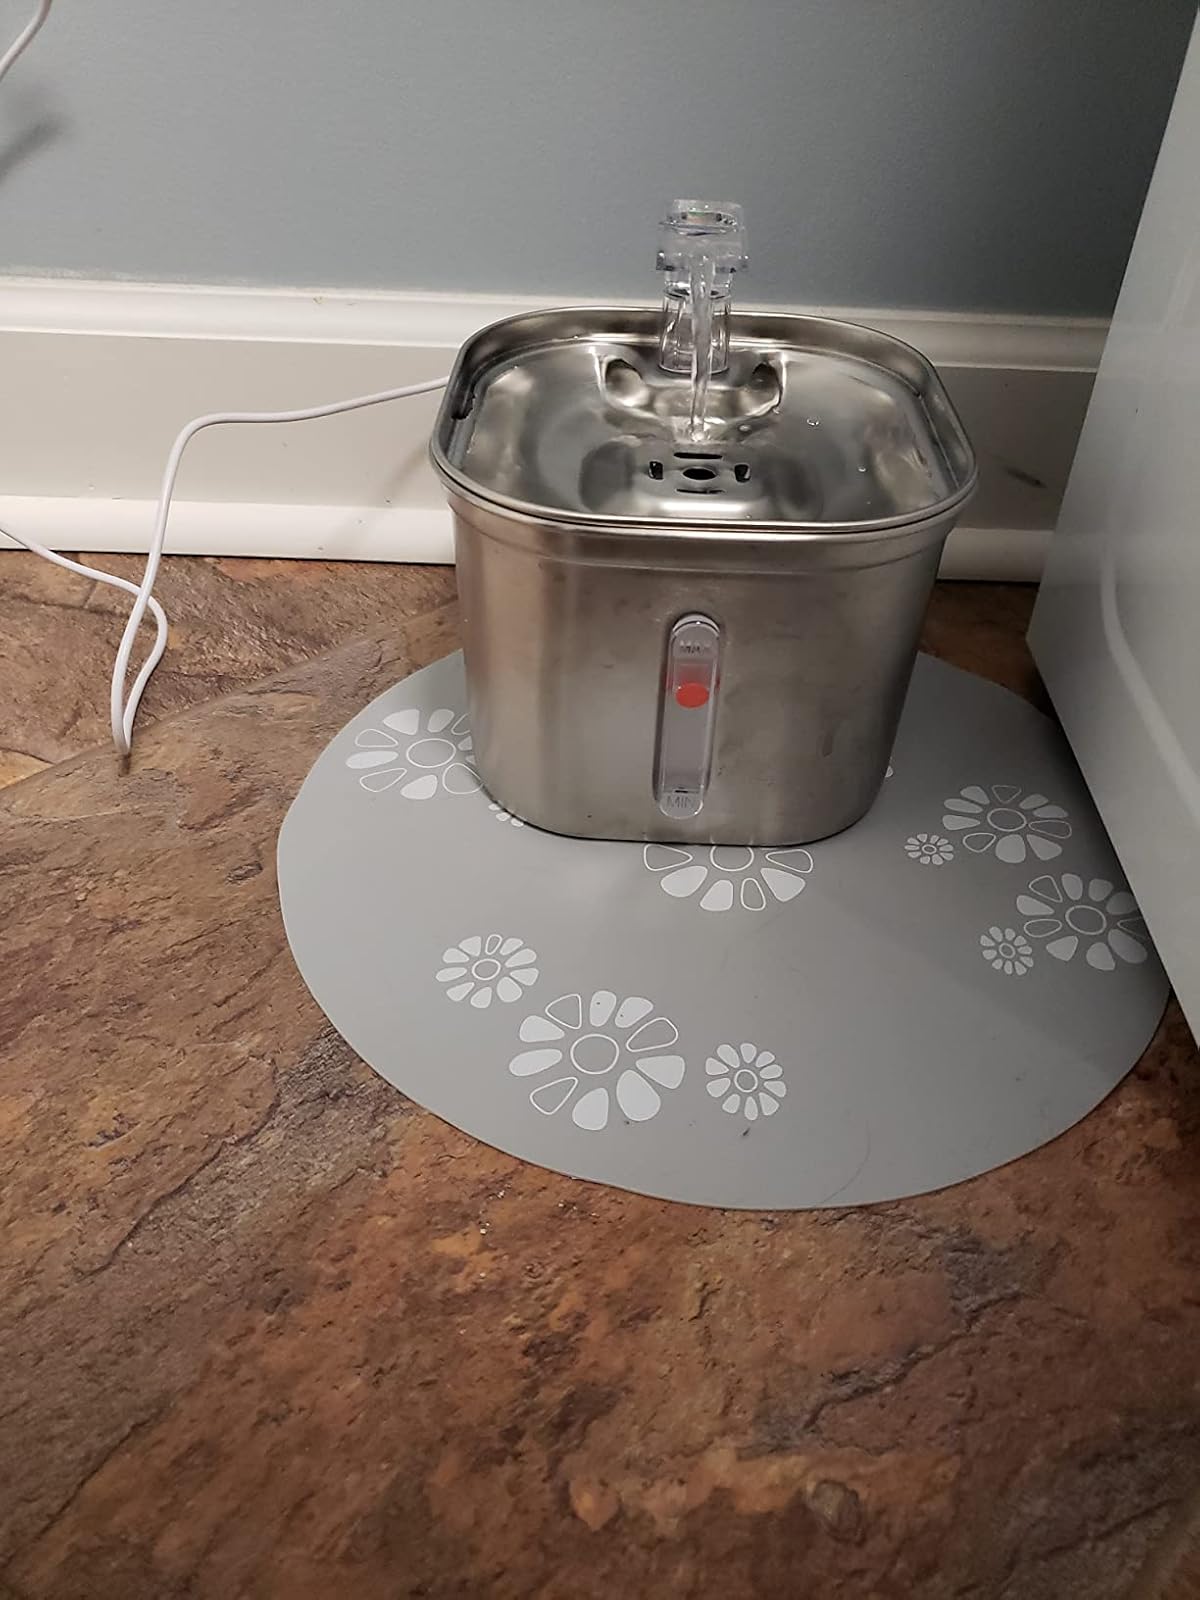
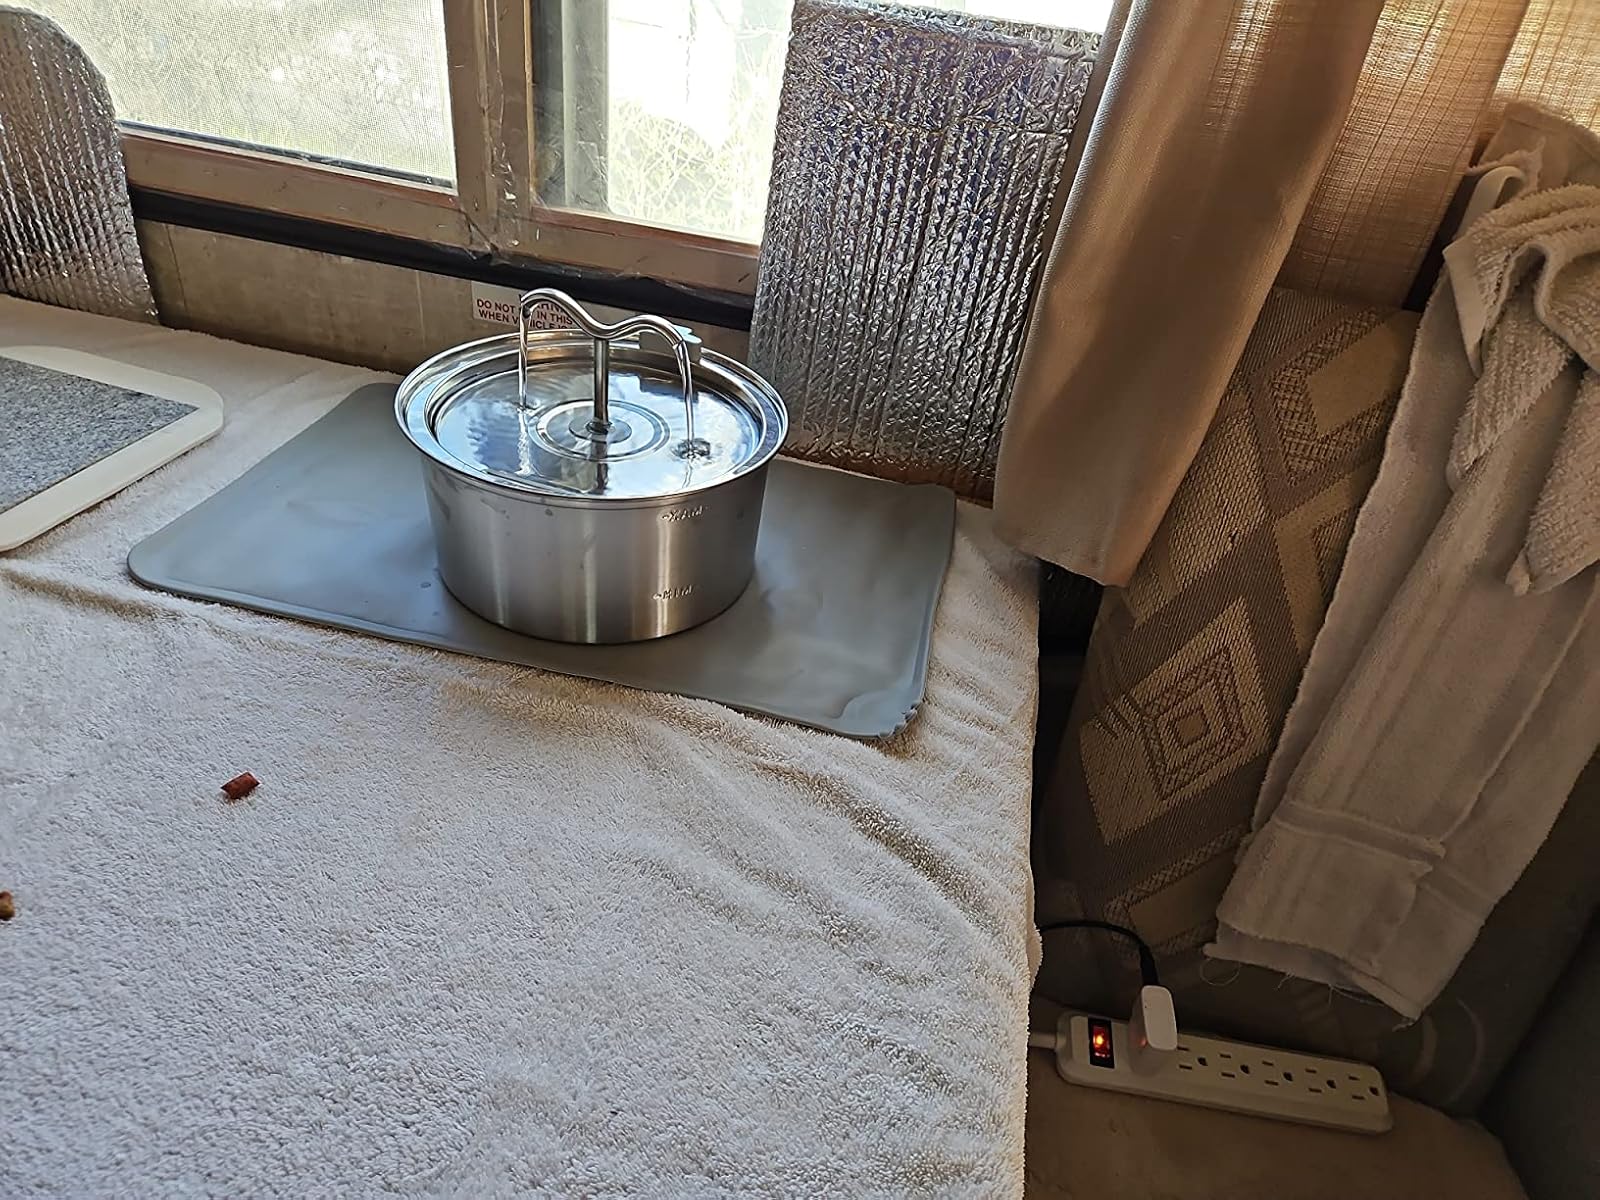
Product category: items_bowl
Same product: no